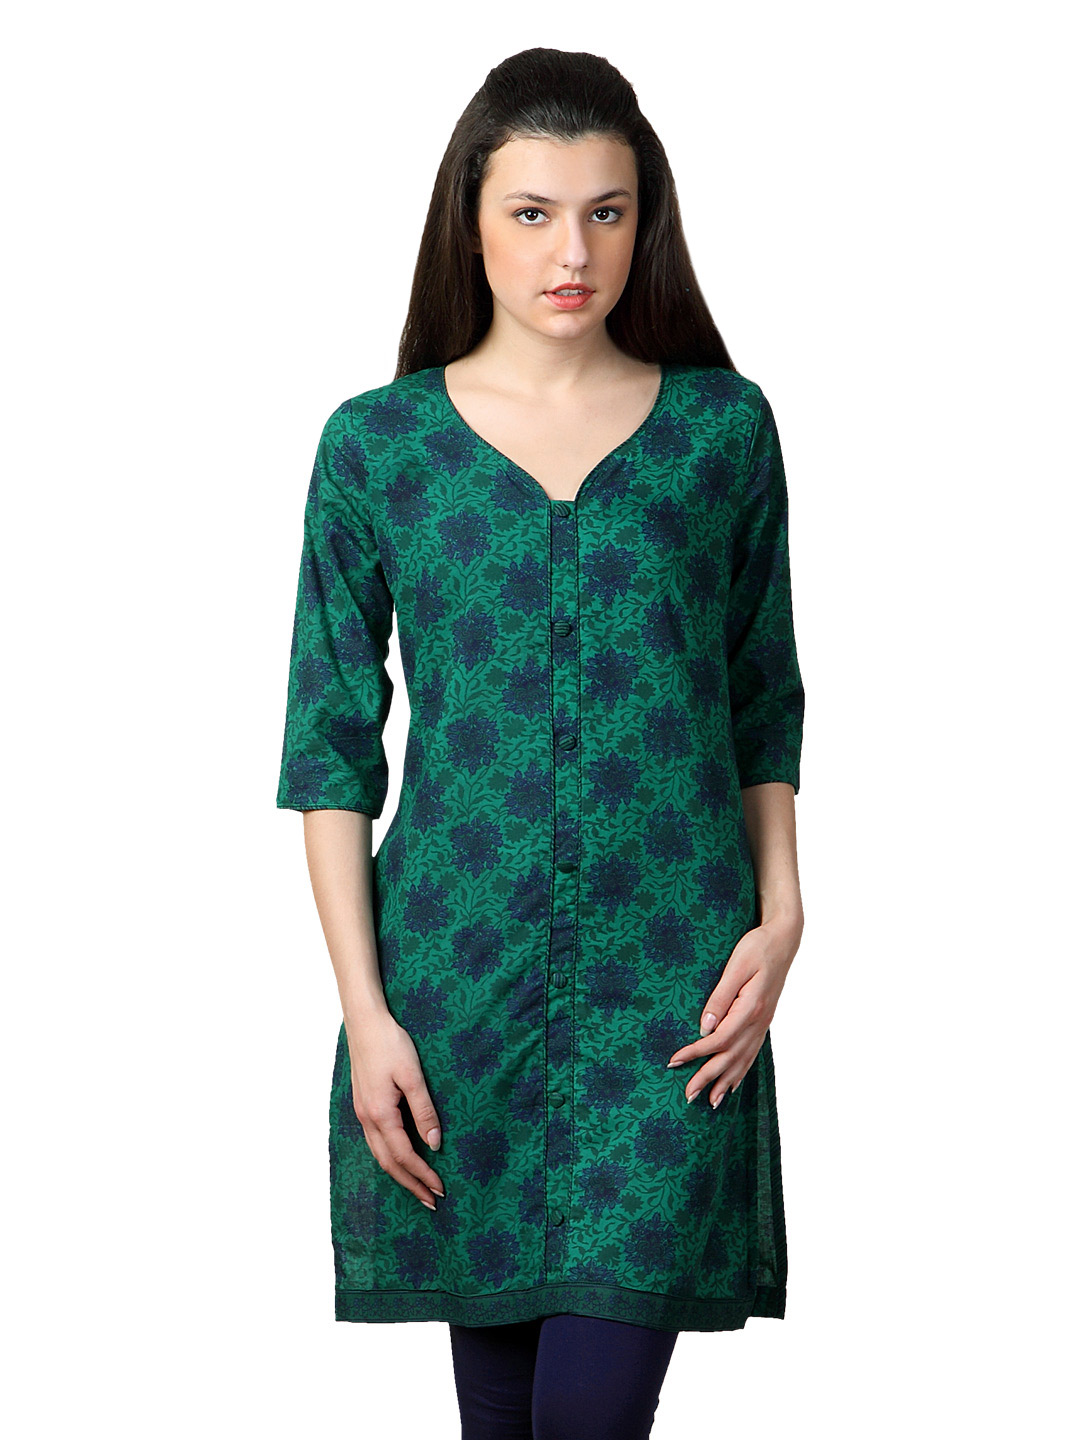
Alma Women Green Kurta
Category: Apparel / Topwear / Kurtas
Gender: Women
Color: Green
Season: Summer 2012
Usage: Ethnic